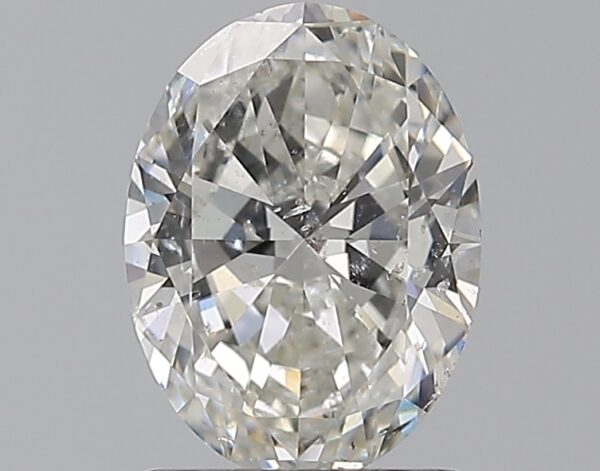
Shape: oval
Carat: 1.2
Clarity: SI2
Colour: H
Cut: EX
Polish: EX
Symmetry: VG
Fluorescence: N
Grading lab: GIA
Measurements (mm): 8.11 x 6.03 x 3.64